Clara Kimball Young

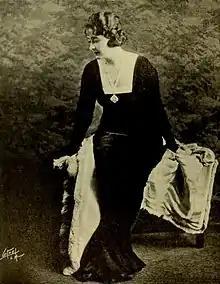
Young in May 1919

After a string of successful roles, Young was established as one of the chief attractions of World Film Corporation and her husband James was now a much sought-after director. By 1915, Young's popularity was equivalent to that of Mary Pickford, Dorothy and Lillian Gish, Pearl White, Edna Purviance, and Mabel Normand.